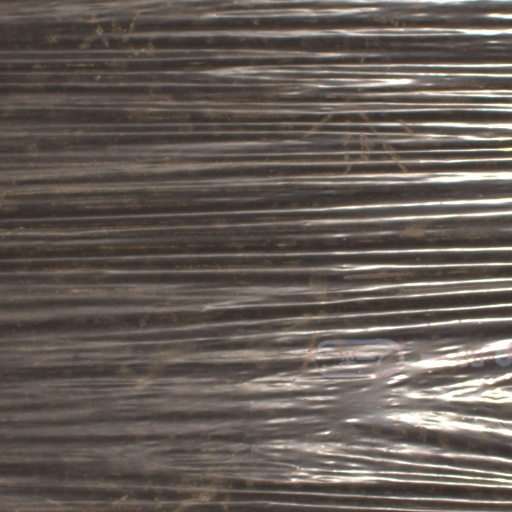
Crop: Jerusalem artichoke